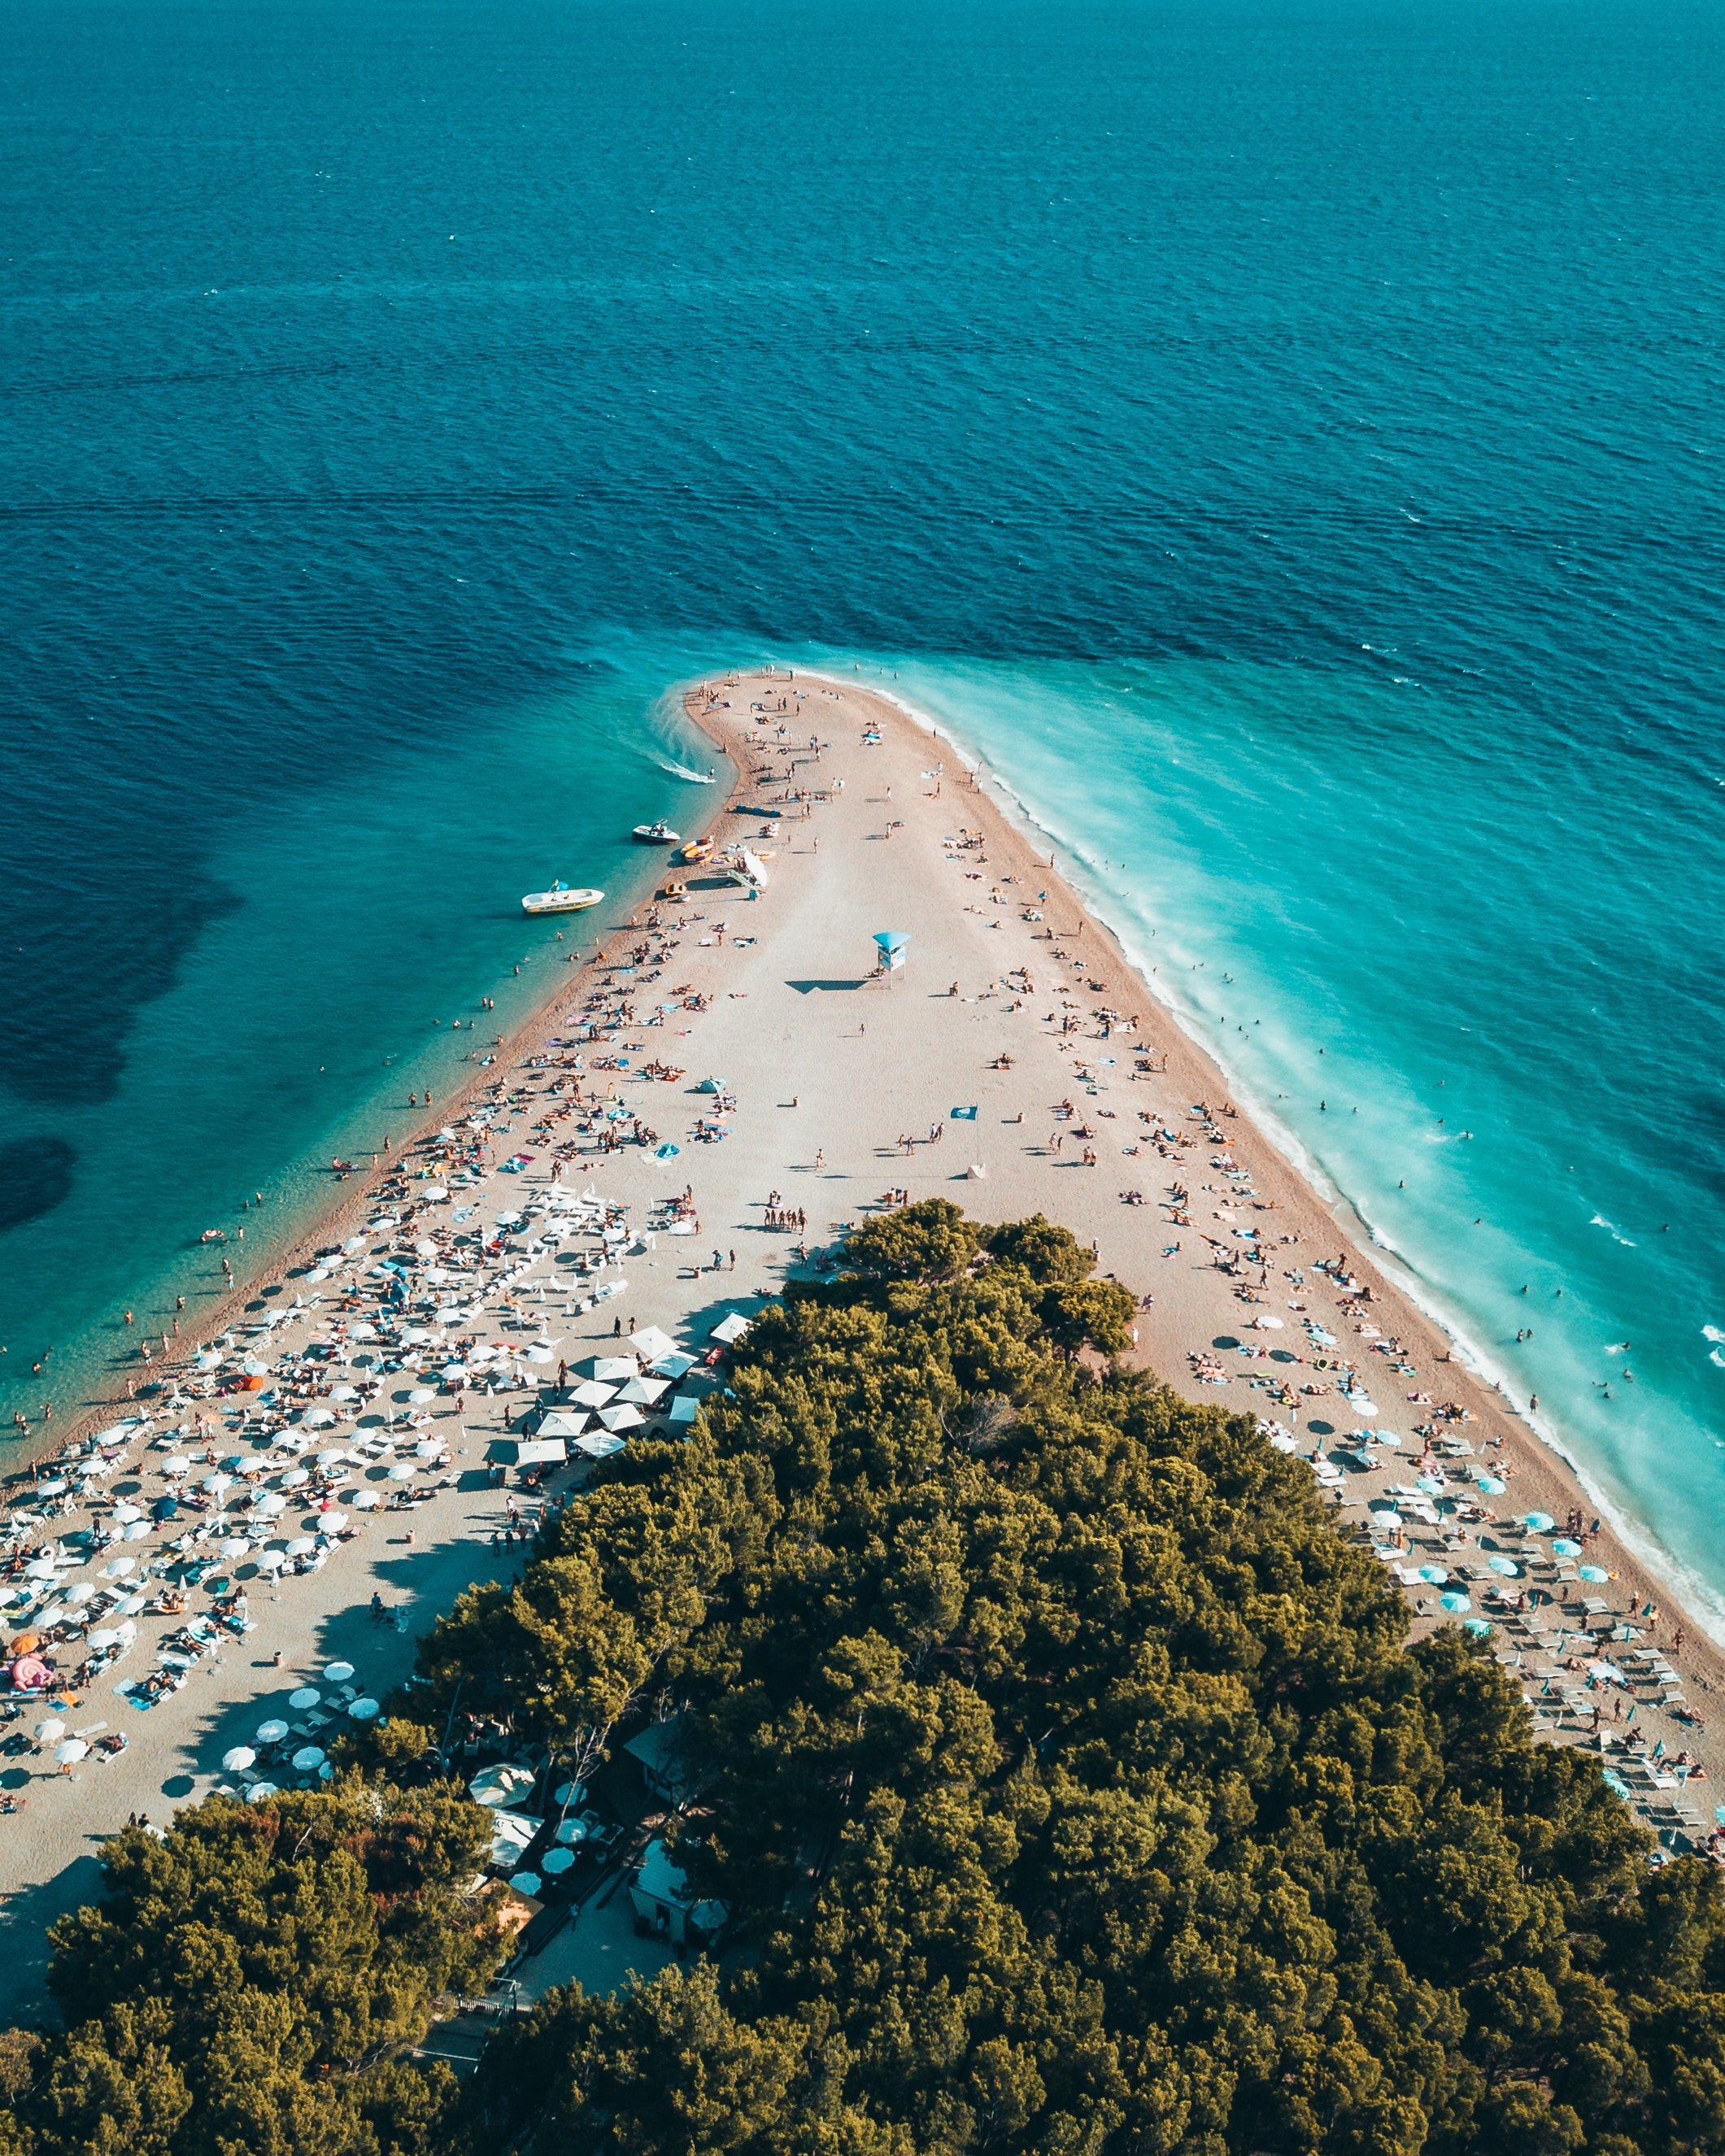
sea, coastal and oceanic landforms, coast, aerial photography, azure, shore, ocean, tropics, beach, spit, photography, cape, inlet, tree, promontory, cay, bight, vacation, bird's eye view, landscape, bay, peninsula, headland, tourism, lagoon, island, sand, archipelago, channel